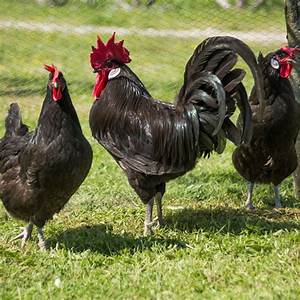
Label: gallina